Uffington White Horse

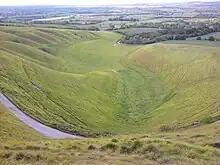
The Manger viewed from the White Horse

Whitehorse Hill is designated a Site of Special Scientific Interest (SSSI). It is a geological SSSI due to its Pleistocene sediments, and a biological SSSI as it has one of the few remaining unploughed grasslands along the chalk escarpment in Oxfordshire.